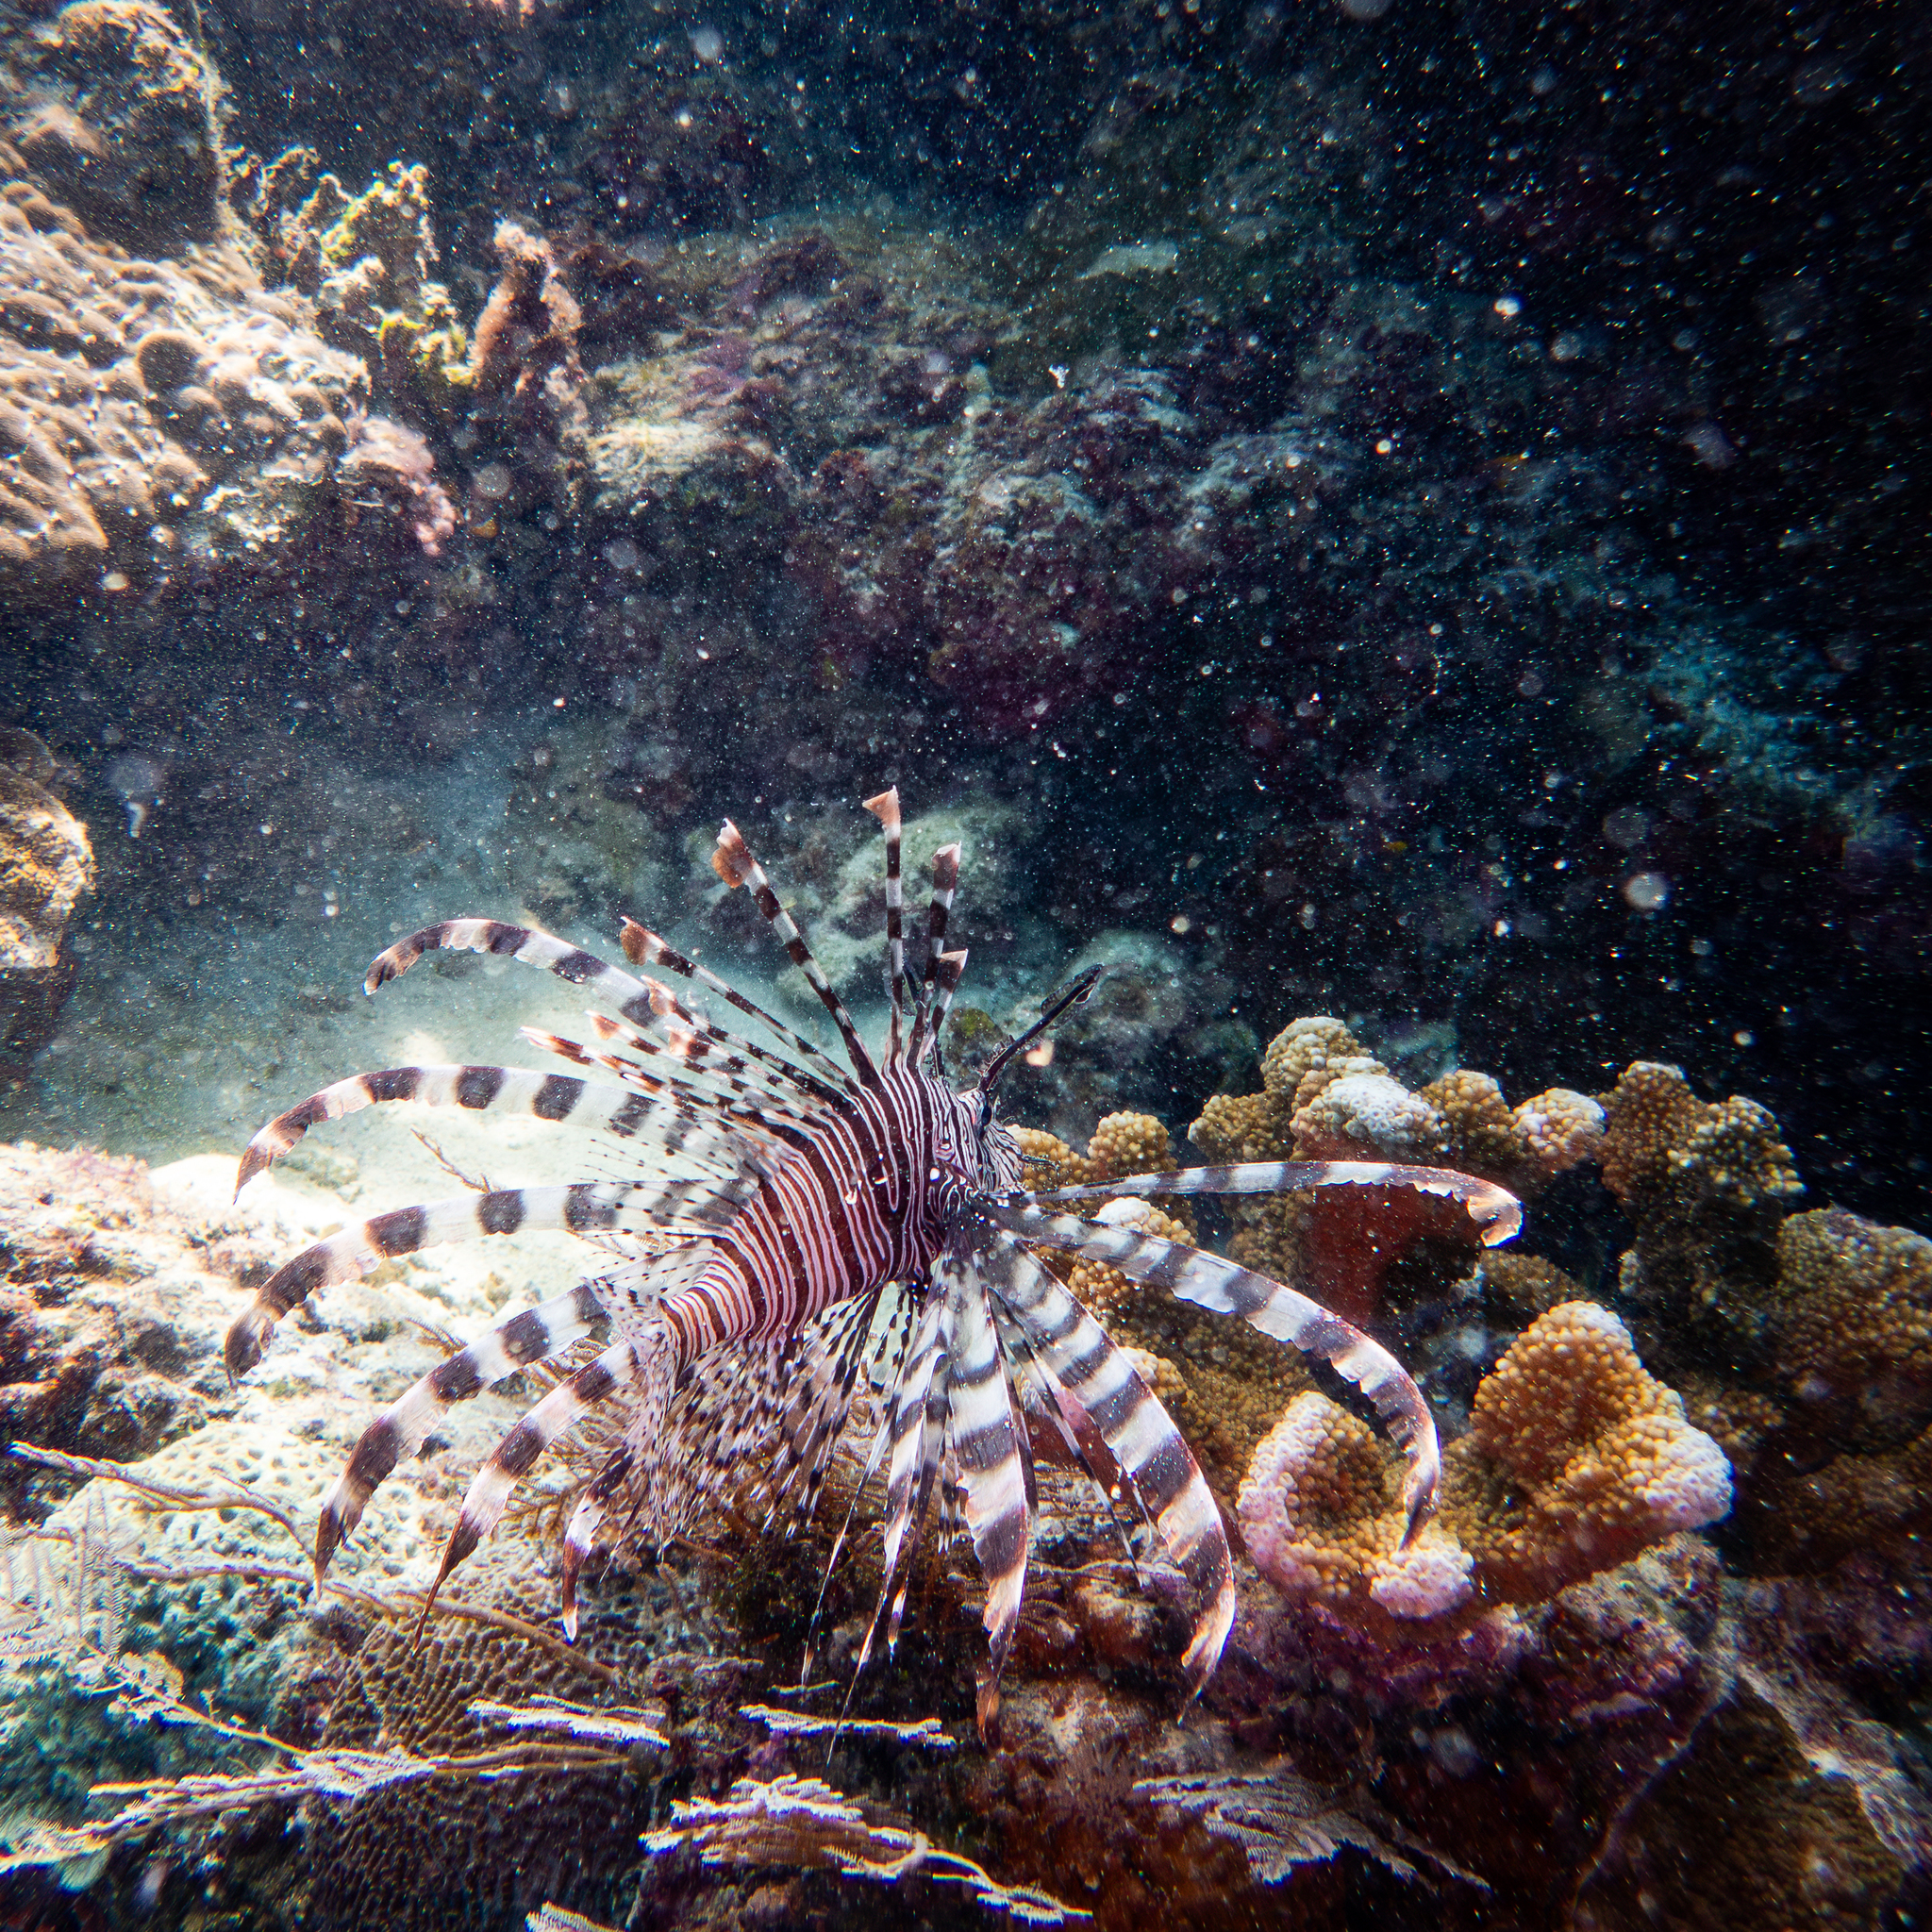
Pterois volitans (Red Lionfish)